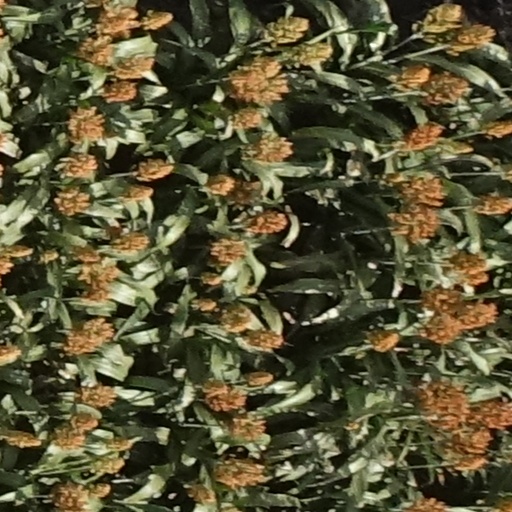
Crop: sorghum